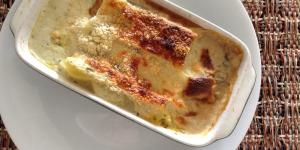
canelones de setas